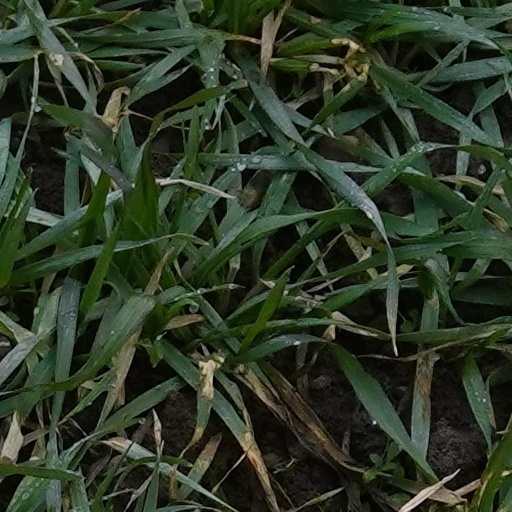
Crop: wheat